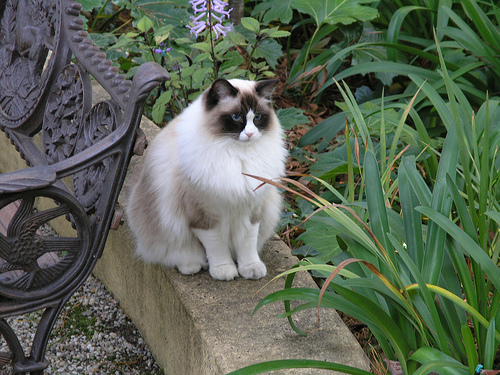
Animal: cat
Breed: ragdoll